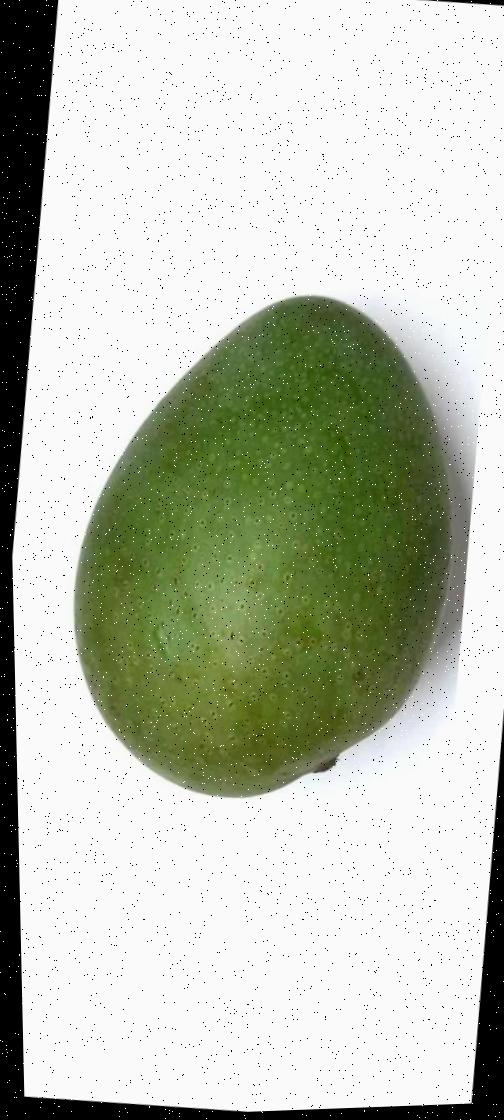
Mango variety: Ashshina Zhinuk